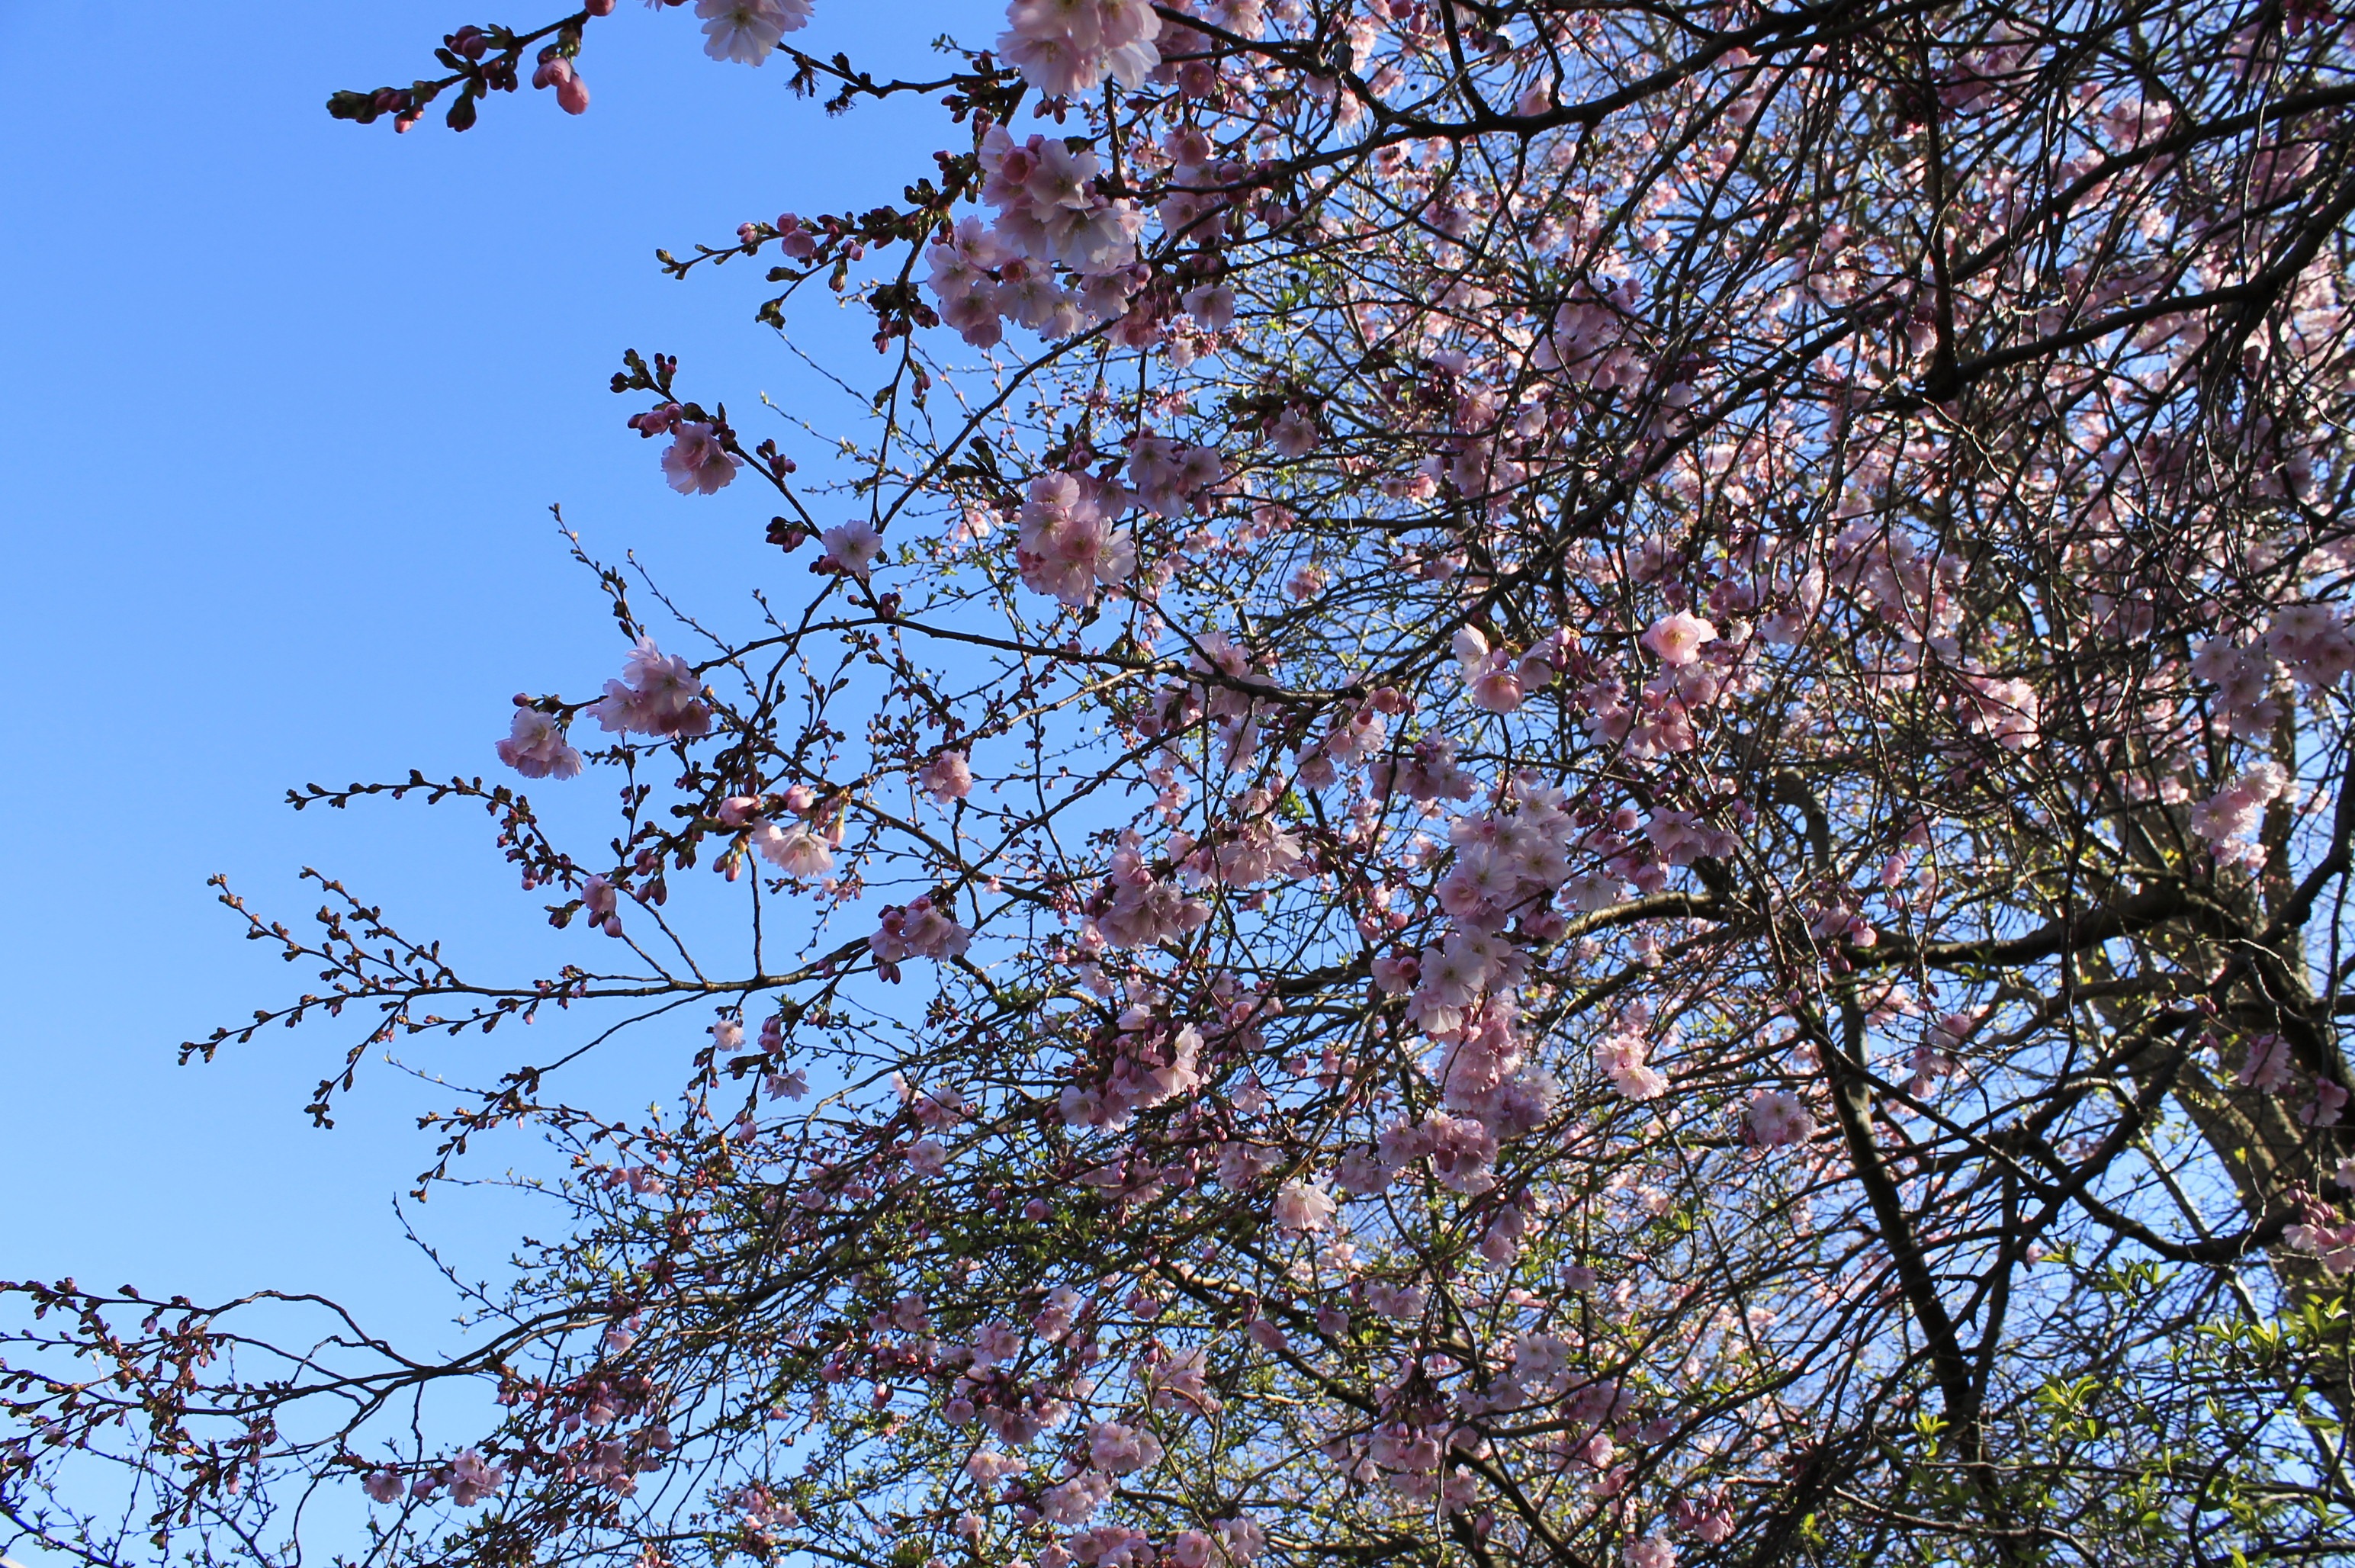
tree, nature, branch, blossom, plant, sky, leaf, flower, spring, autumn, botany, pink, flora, season, cherry blossom, flowers, beautiful, cherry blossoms, woody plant